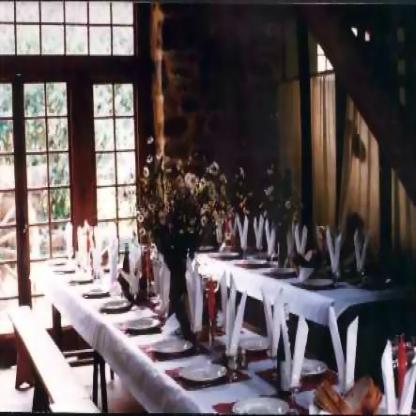
Scene: Indoor